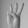
ASL letter: W